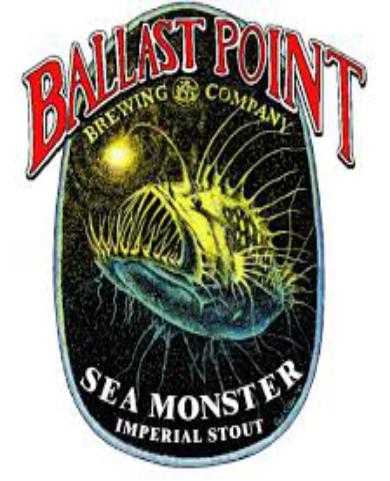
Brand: Ballast Point
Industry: Food